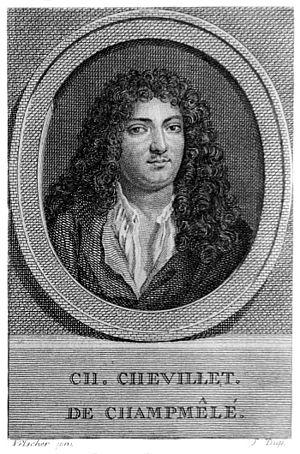
Charles Chevillet, fils d'un tailleur sur soie mais qui se fit appeler sieur de Champmeslé, né et baptisé le 20 octobre 1642 à Paris où il est mort le 22 août 1701, est un acteur et dramaturge français.